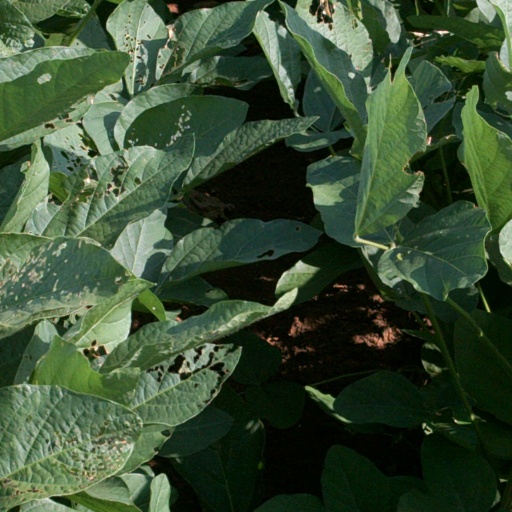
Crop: soybean